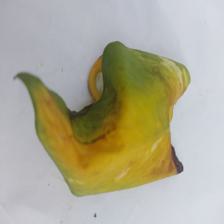
Label: Manganese Toxicity